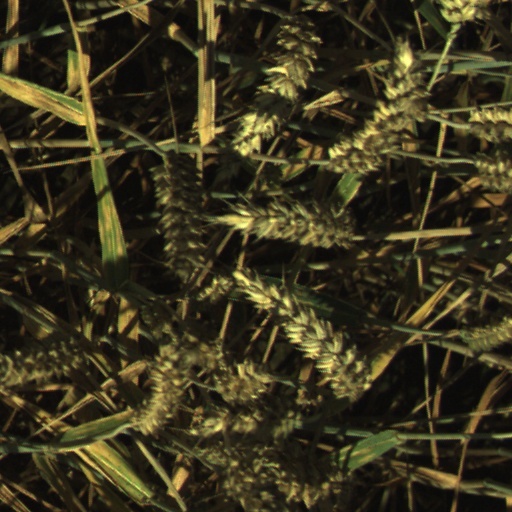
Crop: wheat